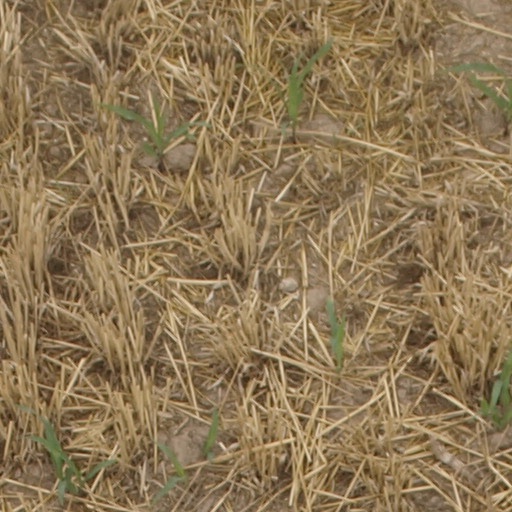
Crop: maize; corn